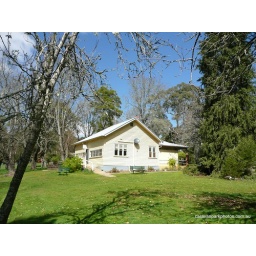
Kiosk and office in old school building